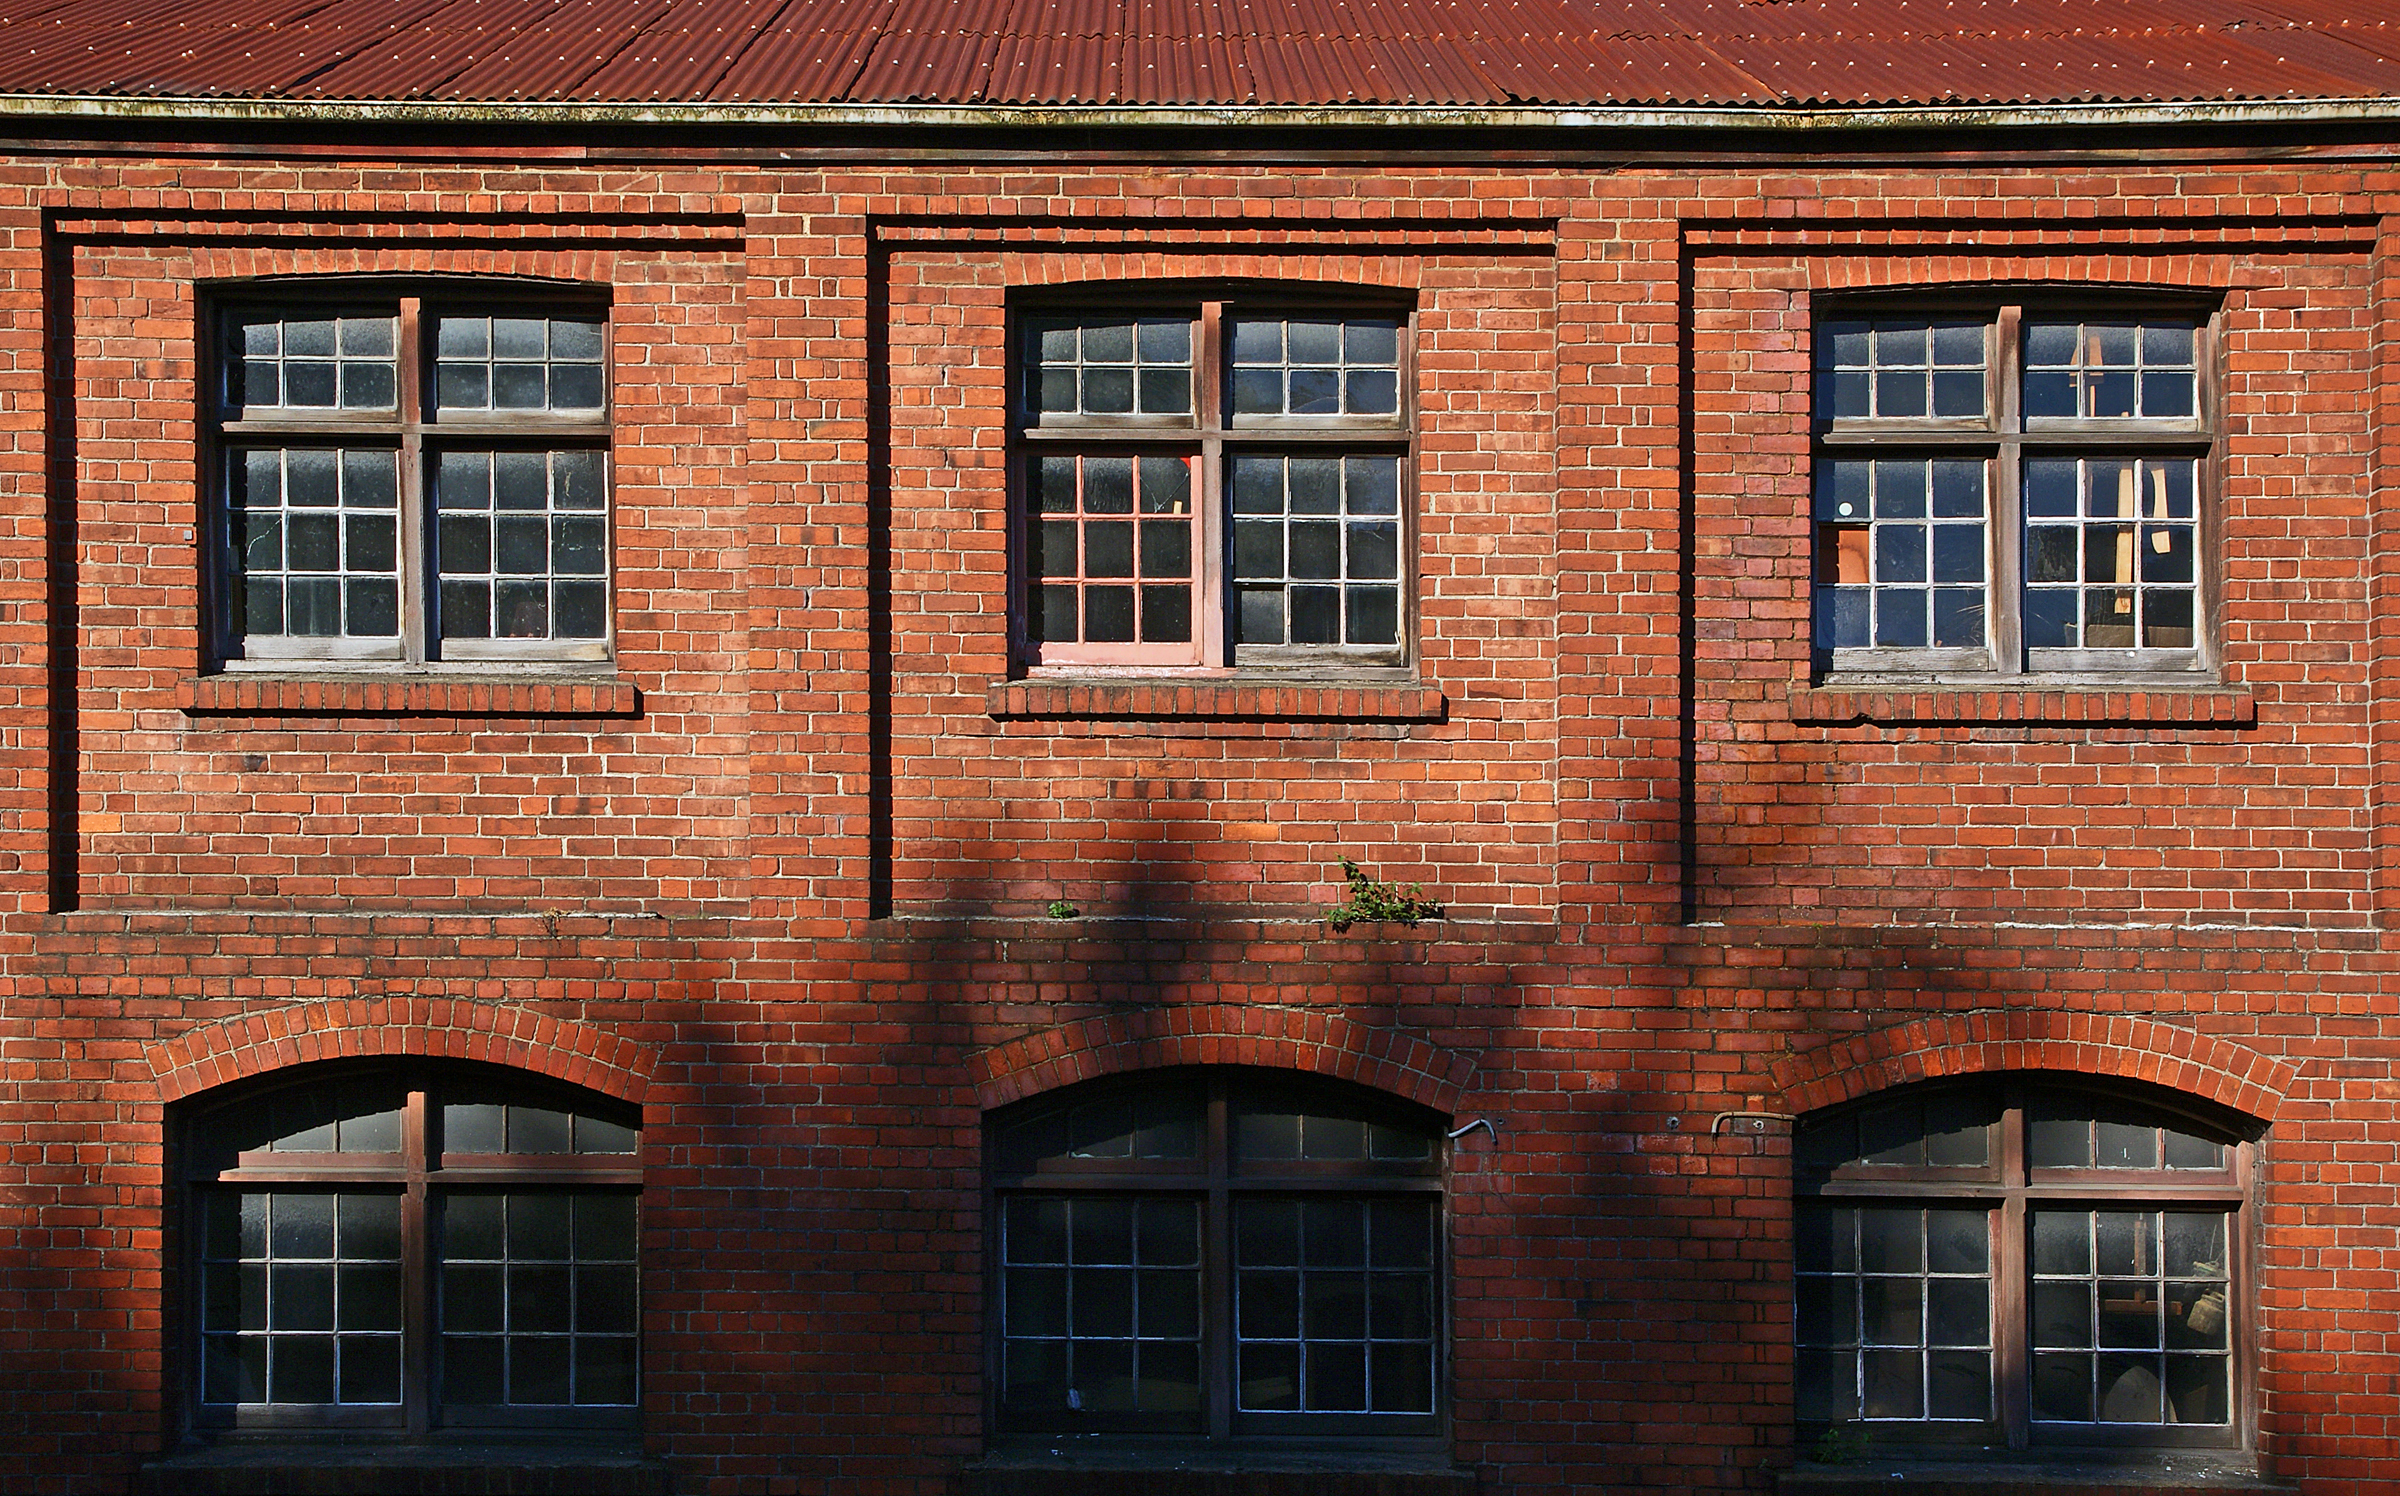
architecture, wood, house, window, building, home, construction, red, cottage, facade, property, brick, door, material, windows, bricks, estate, cityscapes, brickwork, sonydslra300, fired, siding, redbricks, urbanlandscapes, window covering, sash window